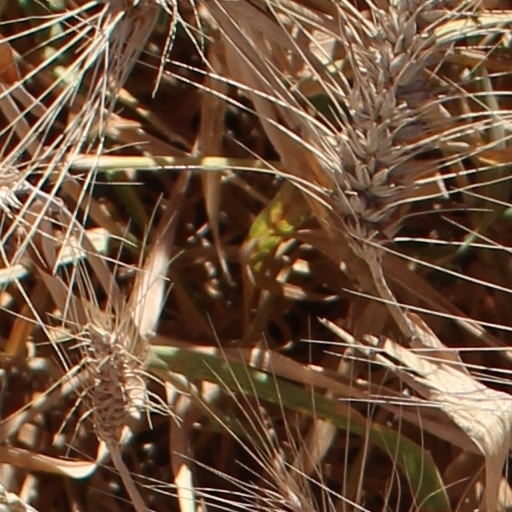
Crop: wheat